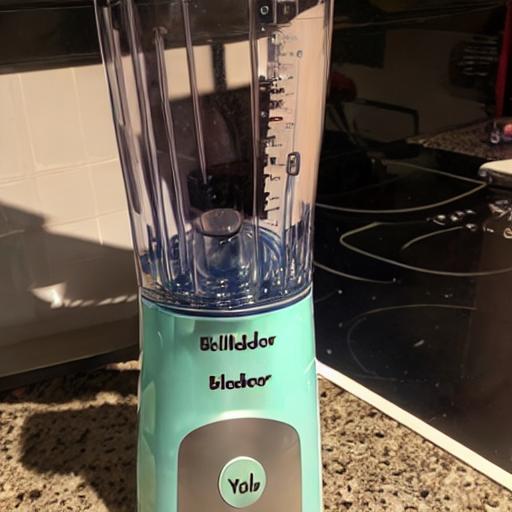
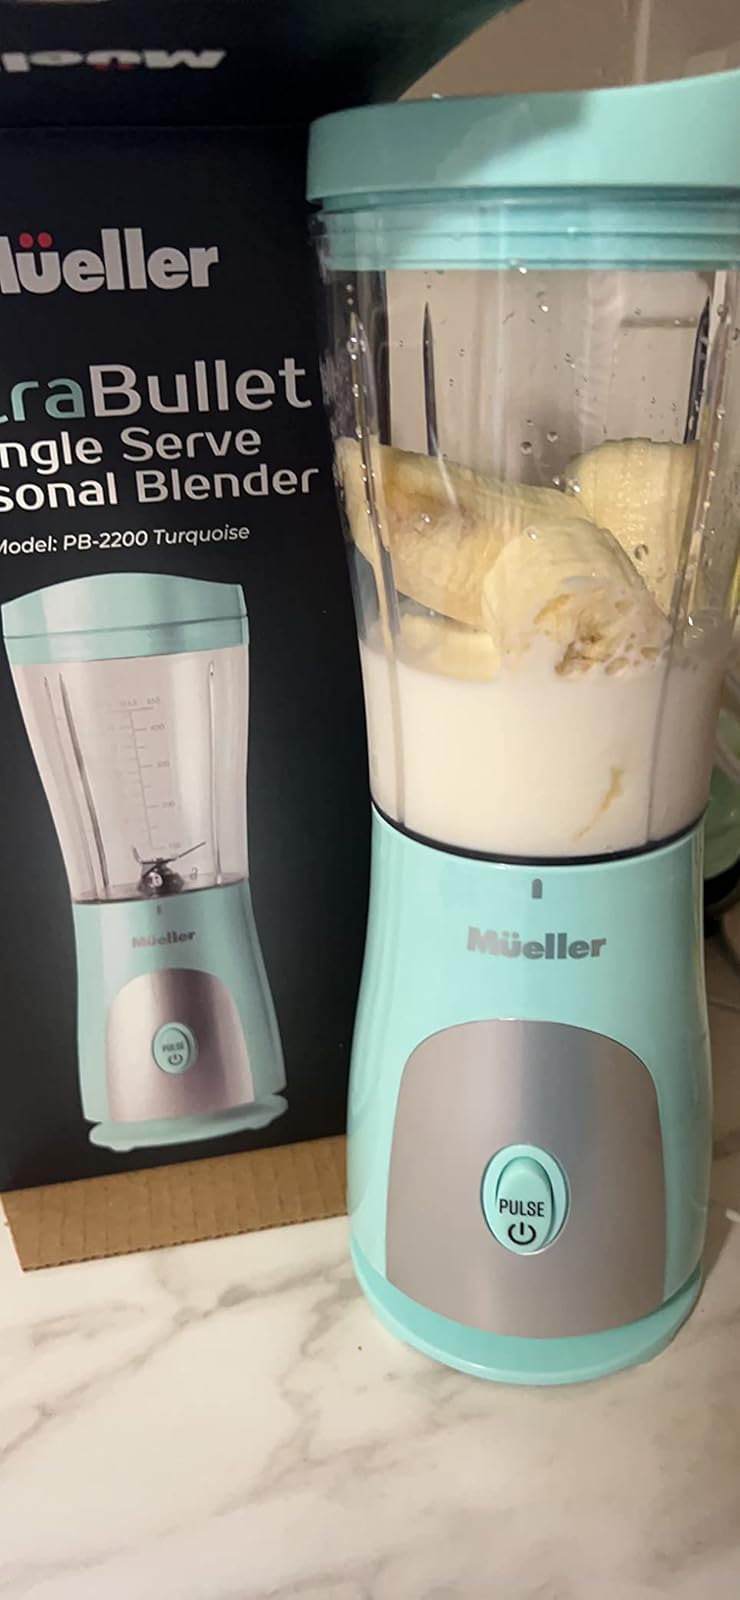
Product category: items_blender
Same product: no